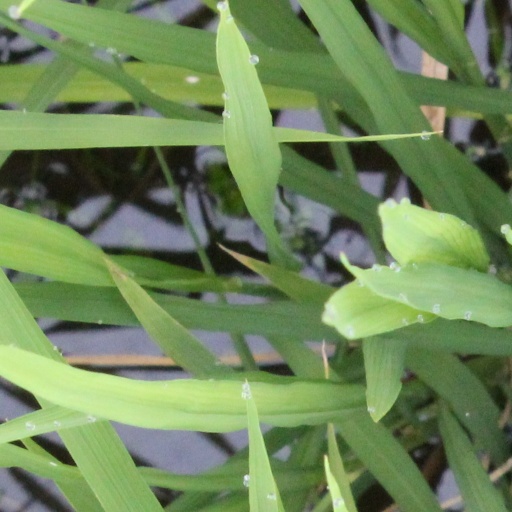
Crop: rice